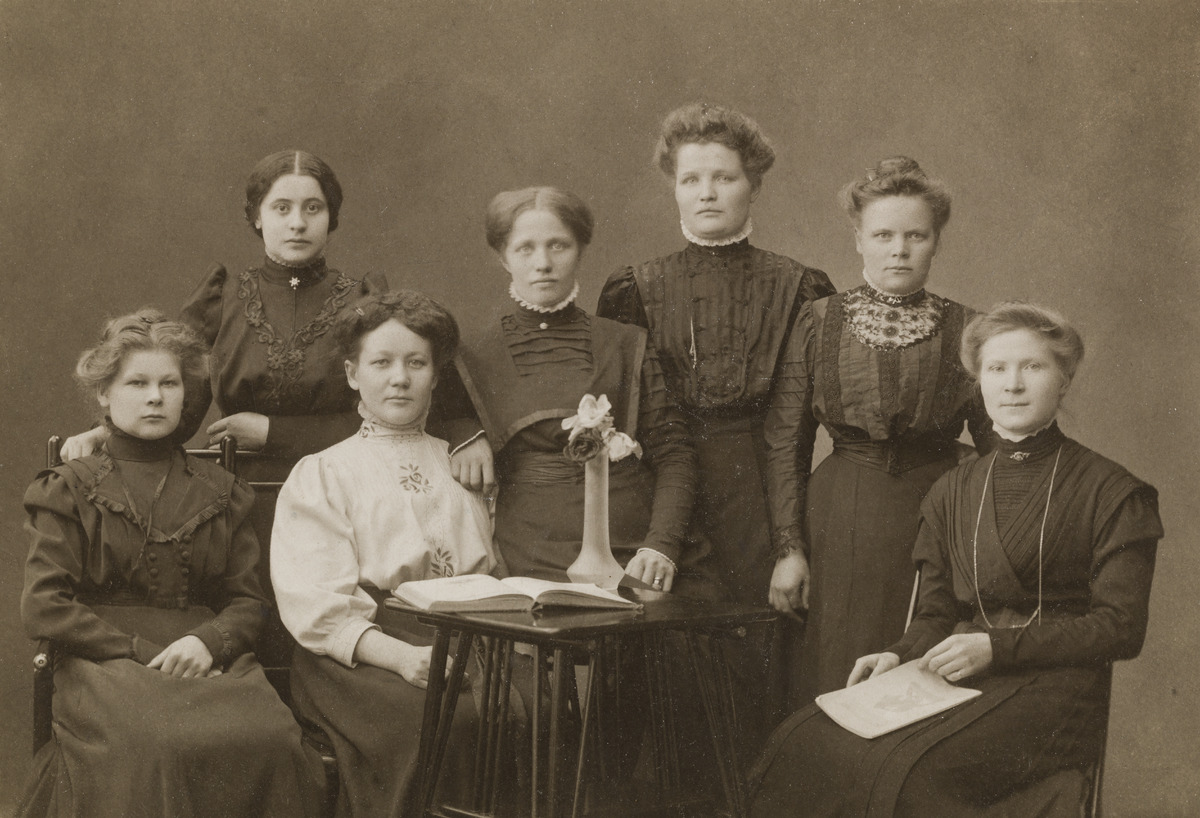
Todennäköisesti Pohjoisesplanadilla sijainneen ompelimon työntekijöitä ryhmäkuvassa
sisällön kuvaus: Todennäköisesti Pohjoisesplanadilla sijainneen ompelimon työntekijöitä ryhmäkuvassa. Vasemmalla ensimmäisenä istumassa on Aino Hartikka  (1883-1968), joka muutti työhön Helsinkiin 16-vuotiaana. mustavalkoinen
Kuvaaja: Atelier Universal, valokuvaaja
Ajankohta: kuvausaika 1900 -luvun alku
Aiheet: valokuvaamot, pöydät, maljakot, pukuhistoria, muoti, kampaukset, naisten puvut, korut, pitsit